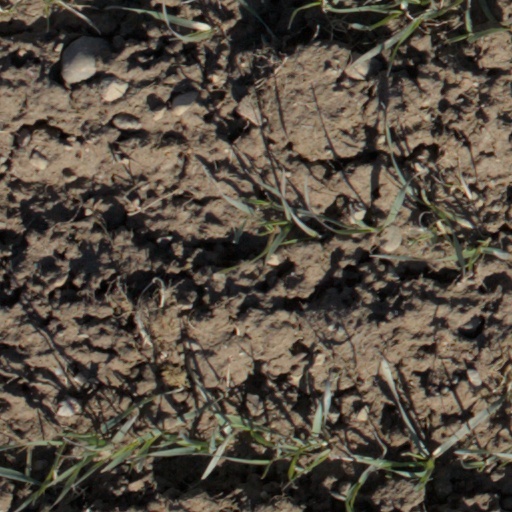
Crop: wheat